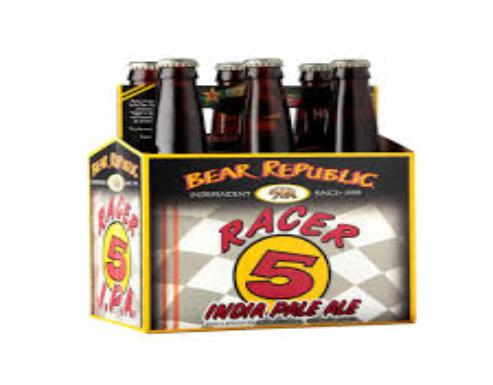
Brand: Bear Republic
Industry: Food